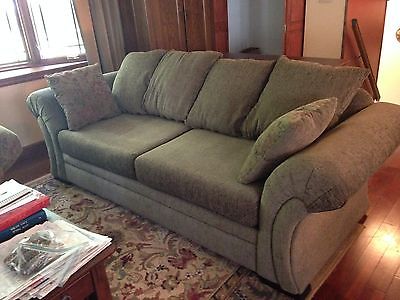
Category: sofa